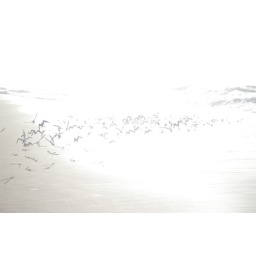
gulls in glare over the sand near pacific city on the oregon coast